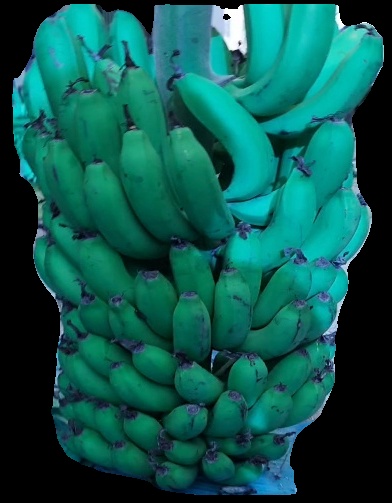
Variety: pachbale
Grade: grade2